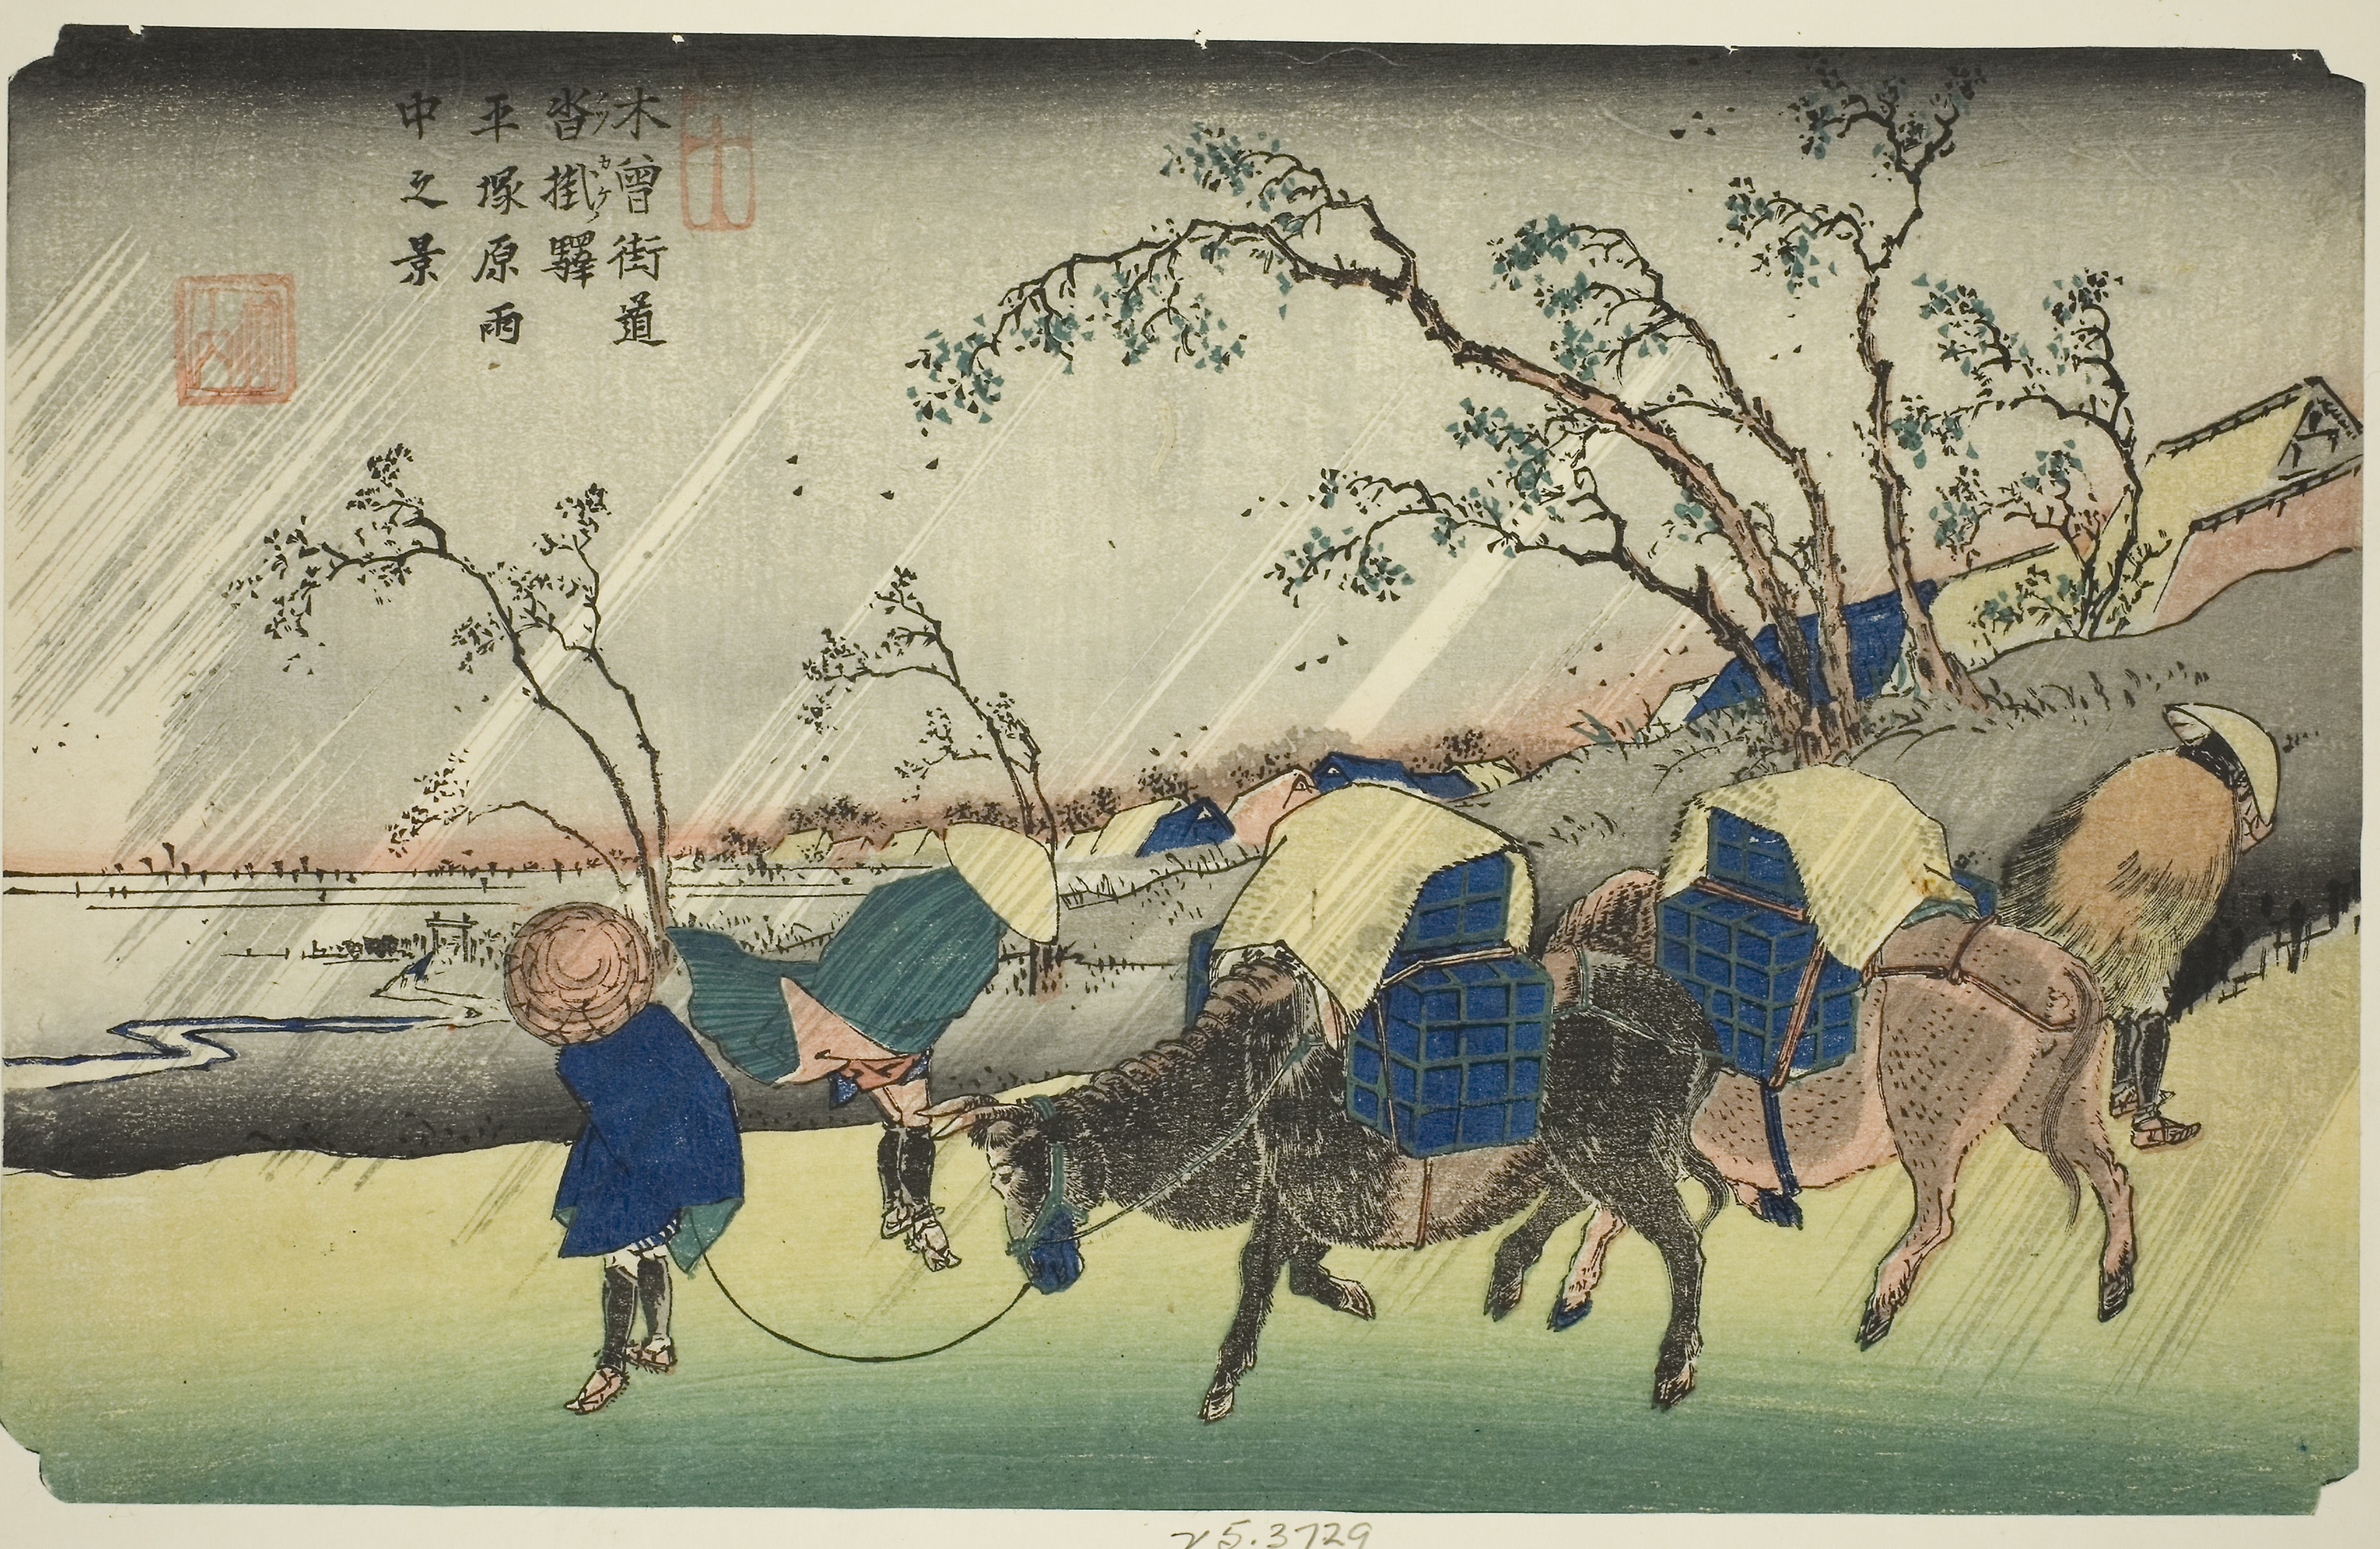
illustration, art, painting, tree, visual arts, drawing, artwork, printmaking